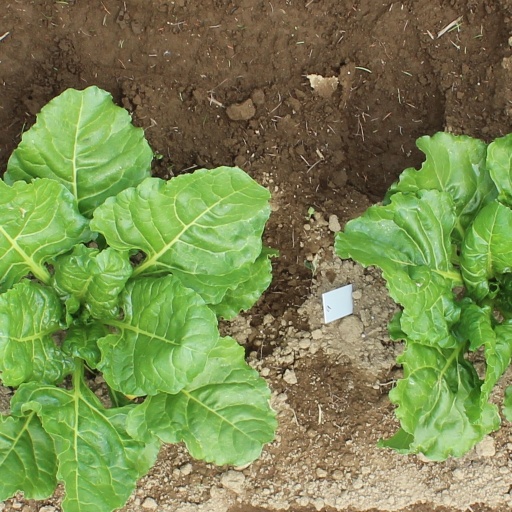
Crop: sugar beet